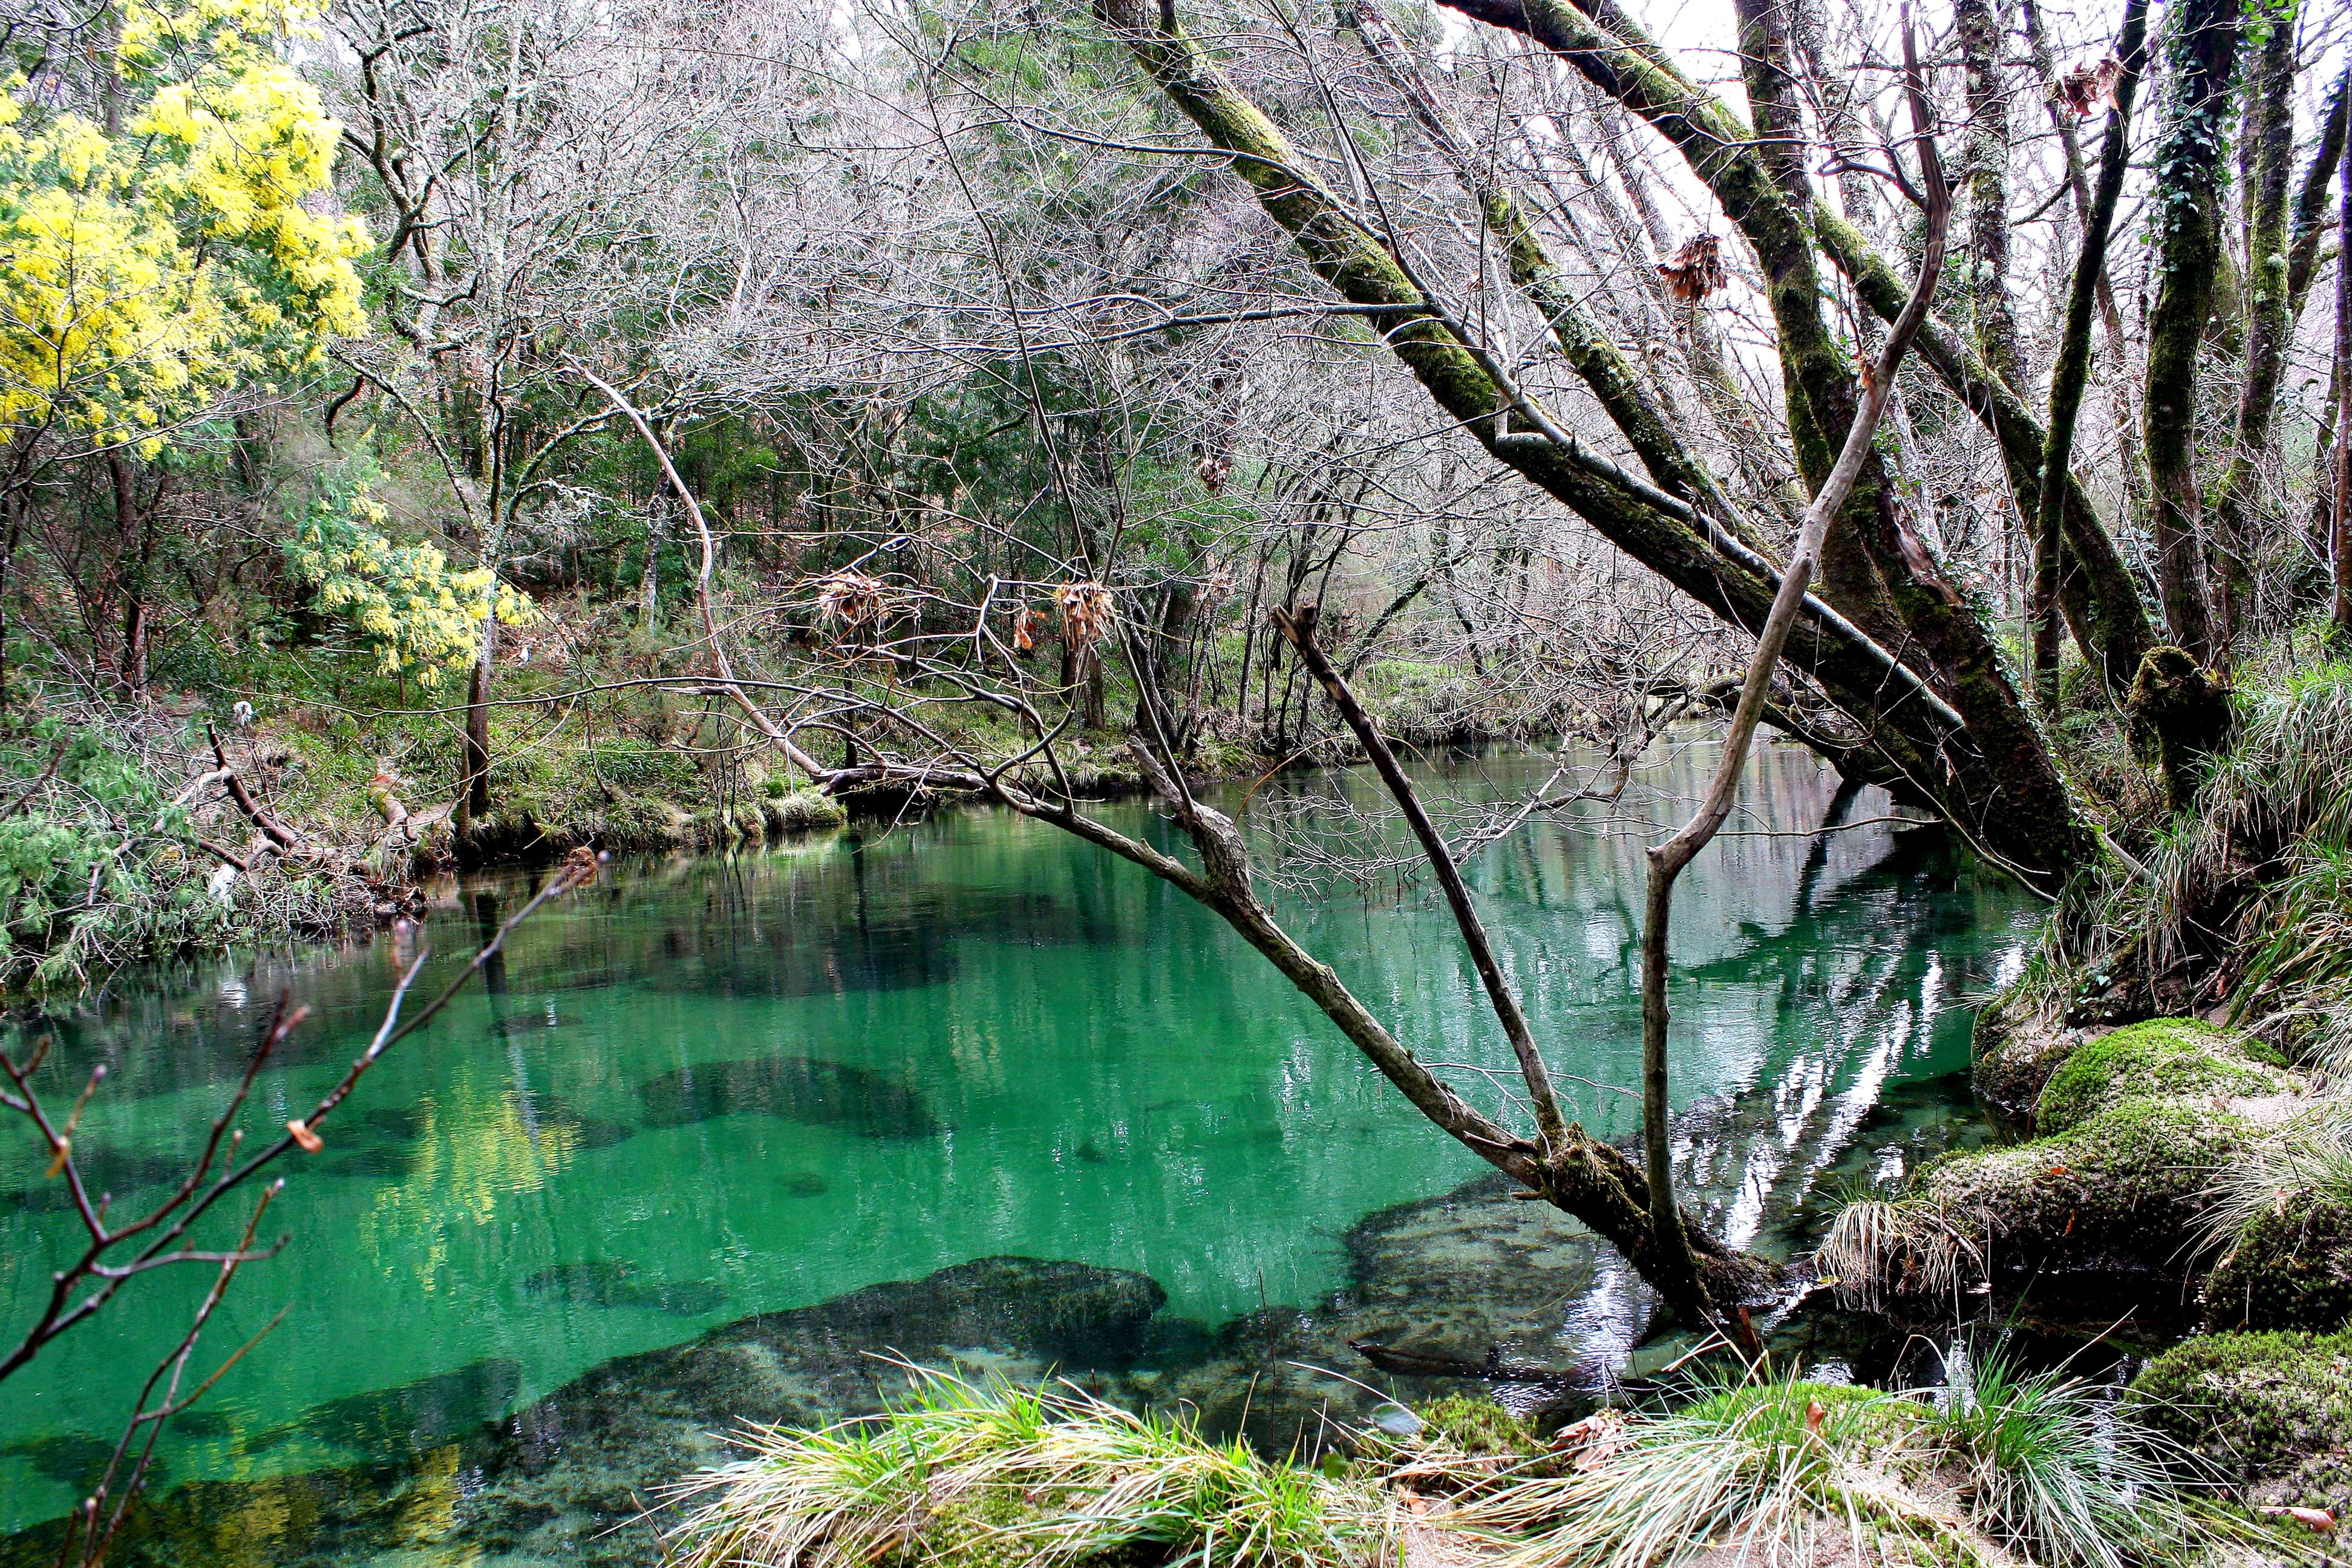
tree, forest, branch, flower, river, pond, stream, jungle, botany, flora, body of water, spain, vegetation, rainforest, wetland, espaa, galicia, pontevedra, woodland, habitat, ecosystem, watercourse, ggl1, alama, canoneos1000d, rioverdugo, racelo, natural environment